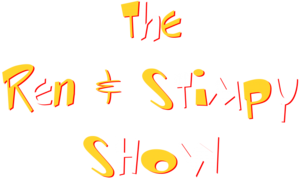
Ren og Stimpy
Ren og Stimpy er en amerikansk-canadisk tegnefilmserie, skabt af John Kricfalusi. Seriens to hovedpersoner er Ren, en hidsig og let psykotisk chihuahuahund, og Stimpy, en dum, men godhjertet, kat. Serien fik premiere 11. august 1991 og kørte i fem sæsoner på Nickelodeon. I 2003 blev Ren og Stimpy optræd i Ren og Strimpy: Adult Party Cartoon.